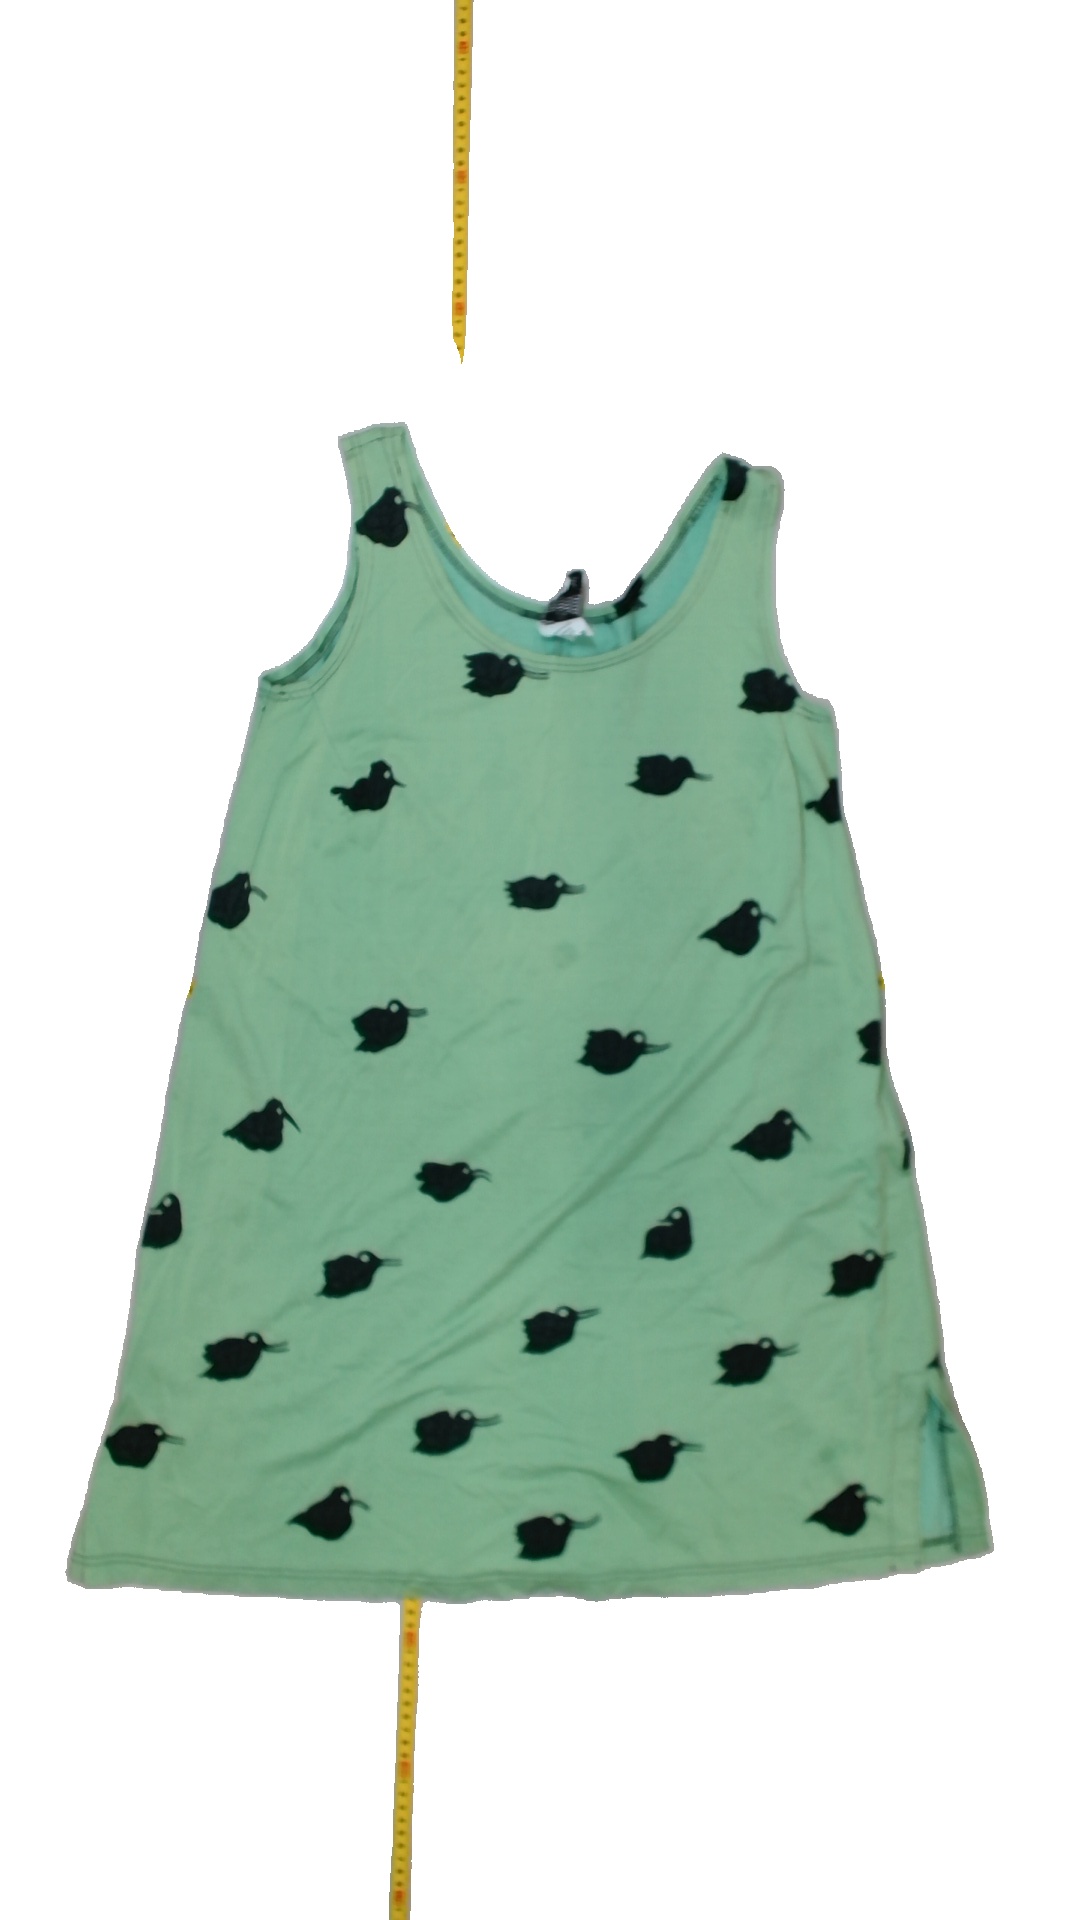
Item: Tank Top (Ladies)
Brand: Not Applicable
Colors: Multicolor
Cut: C-collar, Long
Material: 50%viscose 50%cotton
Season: All
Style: No trend
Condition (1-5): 2
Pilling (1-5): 3
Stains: Yes
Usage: Export
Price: <50